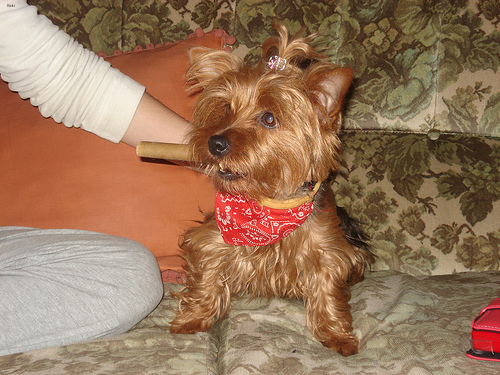
Animal: dog
Breed: yorkshire_terrier